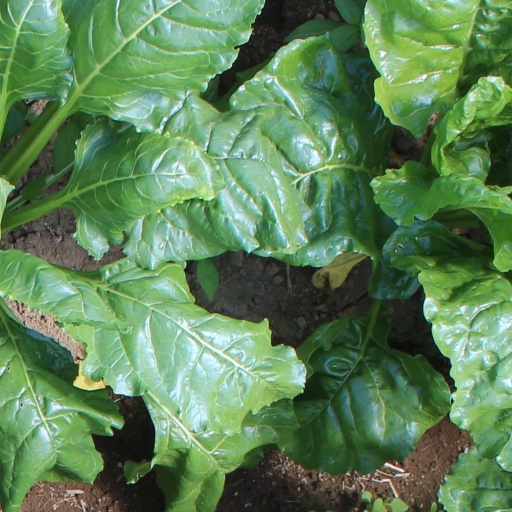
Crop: sugar beet